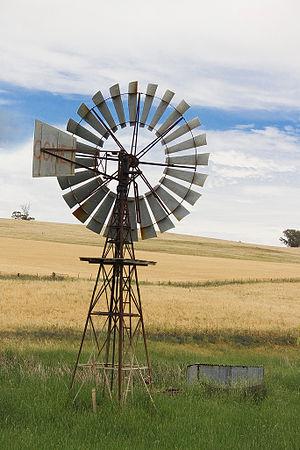
Une éolienne à Cowra, Nouvelle-Galles-du-Sud, Australie.